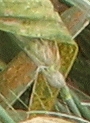
Label: Wheat___Brown_Rust